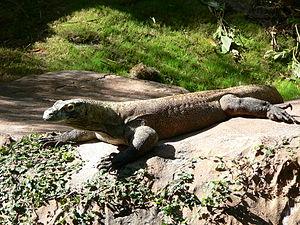
Joan Beauchamp Procter FZS FLS, née à Londres le 5 août 1897 et morte le 20 septembre 1931 dans la même ville, était une zoologiste et herpétologiste britannique. Elle a travaillé comme conservatrice au musée d'histoire naturelle de Londres et pour le zoo de Londres. Elle est connue pour son travail taxonomique et sa connaissance du dragon de Komodo.
Les varans sont un genre de sauriens, le seul genre actuel de la famille des varanidés.